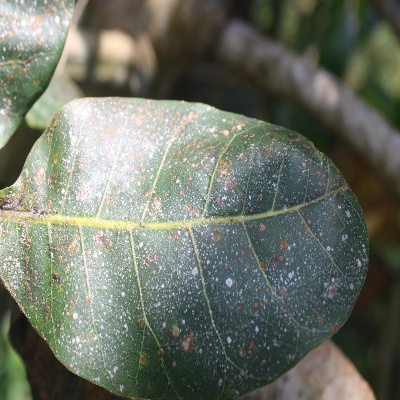
Crop: Cashew
Condition: red rust